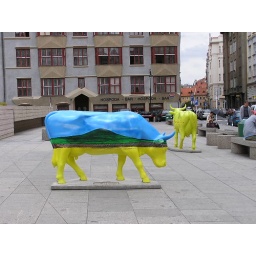
cows in yellow and blue